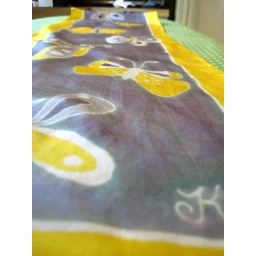
silk scarf with hand painted butterflies in yellow and gray